U.S. Route 40 in Maryland

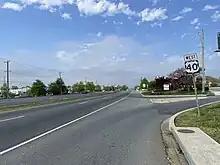
US 40 westbound past MD 781 in Elkton

US 40 enters Maryland from Pennsylvania in Garrett County in the Western Maryland region of the state. From the state line, the route heads southeast on National Pike, a three-lane undivided road with one eastbound lane and two westbound lanes that soon narrows to a two-lane road as it descends Winding Ridge, which is part of the Allegheny Mountains. The road runs through wooded areas with some farmland and homes, with MD 733C looping to the north. US 40 continues southeast through sections of the Savage River State Forest and has a junction with MD 826H, at which point it curves east and passes businesses as a four-lane undivided road before intersecting the western terminus of US 40 Alt. in the community of Keysers Ridge. At this point, US 40 Alt. continues east along National Pike while US 40 turns south onto a two-lane road and comes to a cloverleaf interchange with I-68 and US 219.